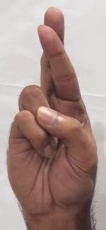
ASL sign: R